The Soul of a Monster

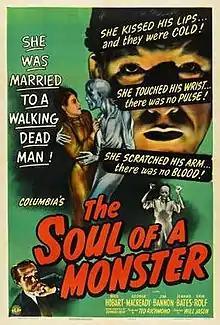

The Soul of a Monster is a 1944 American horror film directed by Will Jason and starring Rose Hobart, George Macready, Jim Bannon, Jeanne Bates and Erik Rolf. The film involves the near-death of George Winson, leading to Anne Winson to call upon the devil to keep her husband alive, which leads to a hypnotist named Lilyan Gregg making an appearance as Winson recovers. Upon his recovery, the previously kind-hearted Winson turns evil, following Gregg's spell. But Ann and her friends are not susceptible to Lilyan's mesmerizing prowess, enabling them to launch a counteroffensive against the Dark Prince.